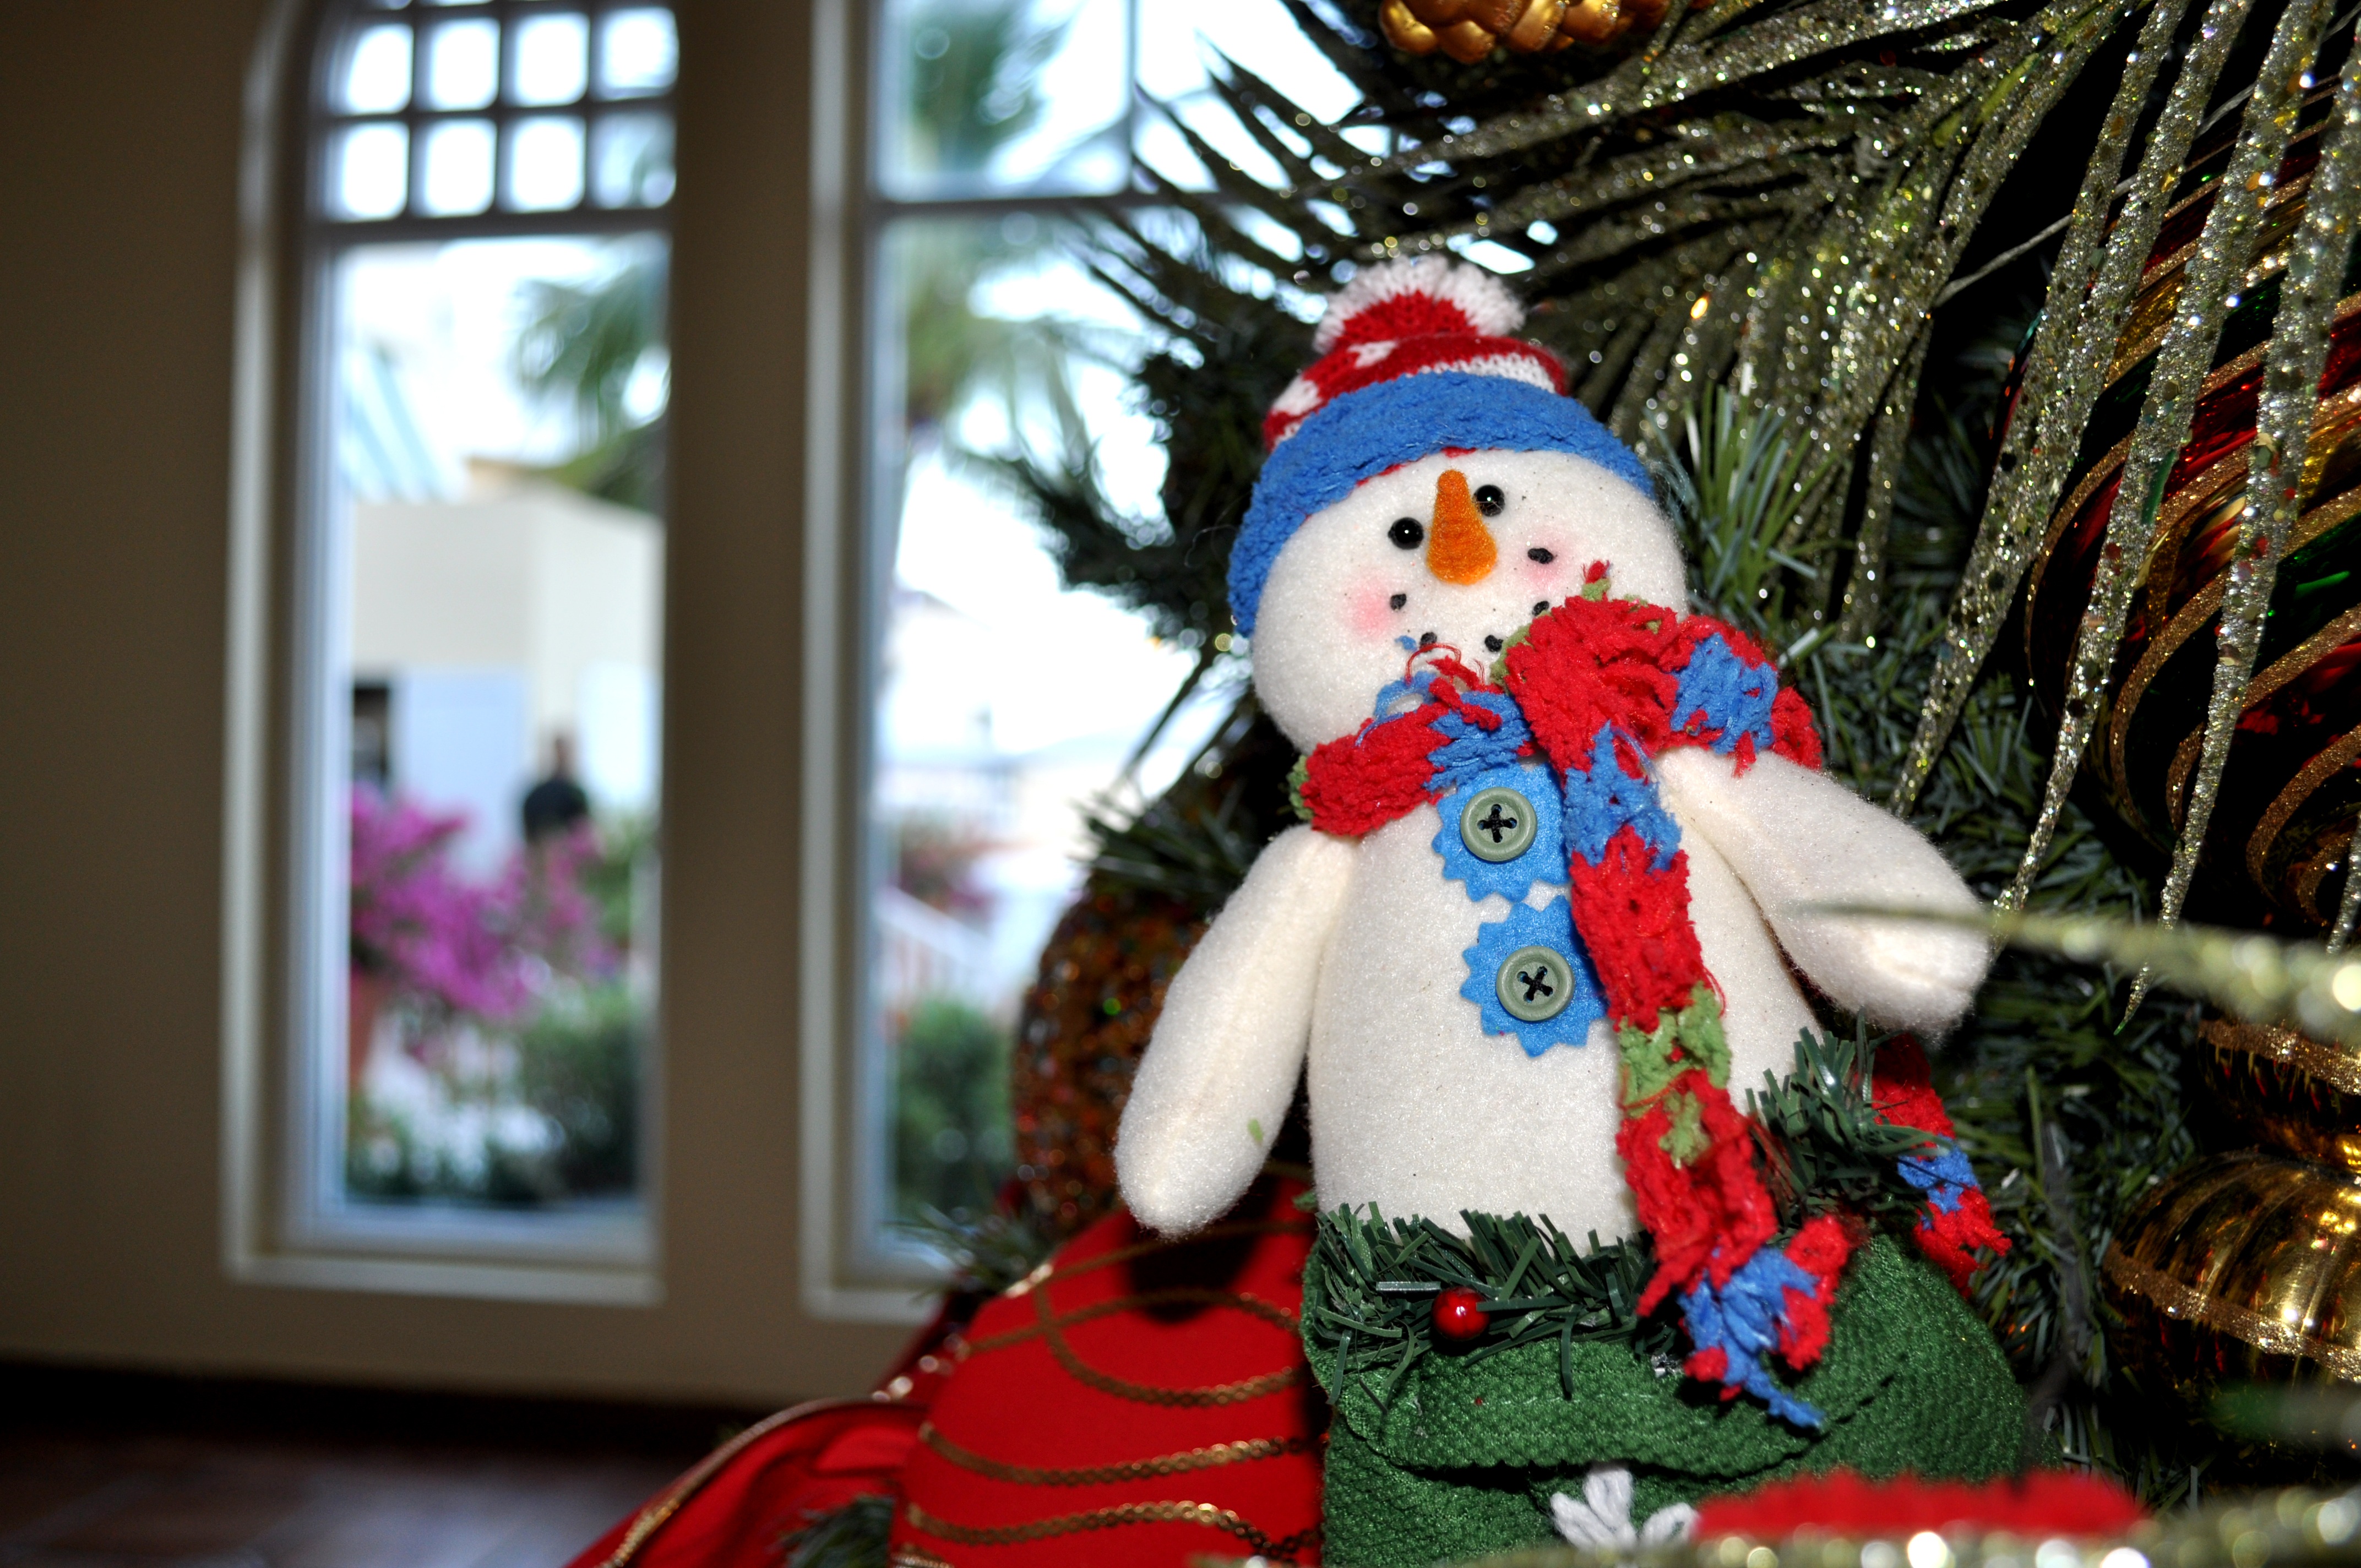
snow, winter, holiday, christmas, snowman, event